Værnedamsvej

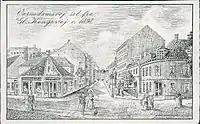
Værnedamsvej seen from Gammel Kongevej, 1898

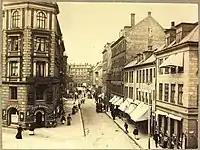
Værnedamsvej

Before 1733, Værnedamsvej existed as a nameless road section linking Vesterbrogade with Gammel Kongevej. Its name refers to the name of a beer tapper, Werner Dam, who acquired a piece of land and opened a popular beer garden at the site. After his death in 1762, his widow and her new husband ran the place until 1781. The street was also formerly known as Slagtergaden (Literally "The Butchers' Street"), due to its large volume of butchers.